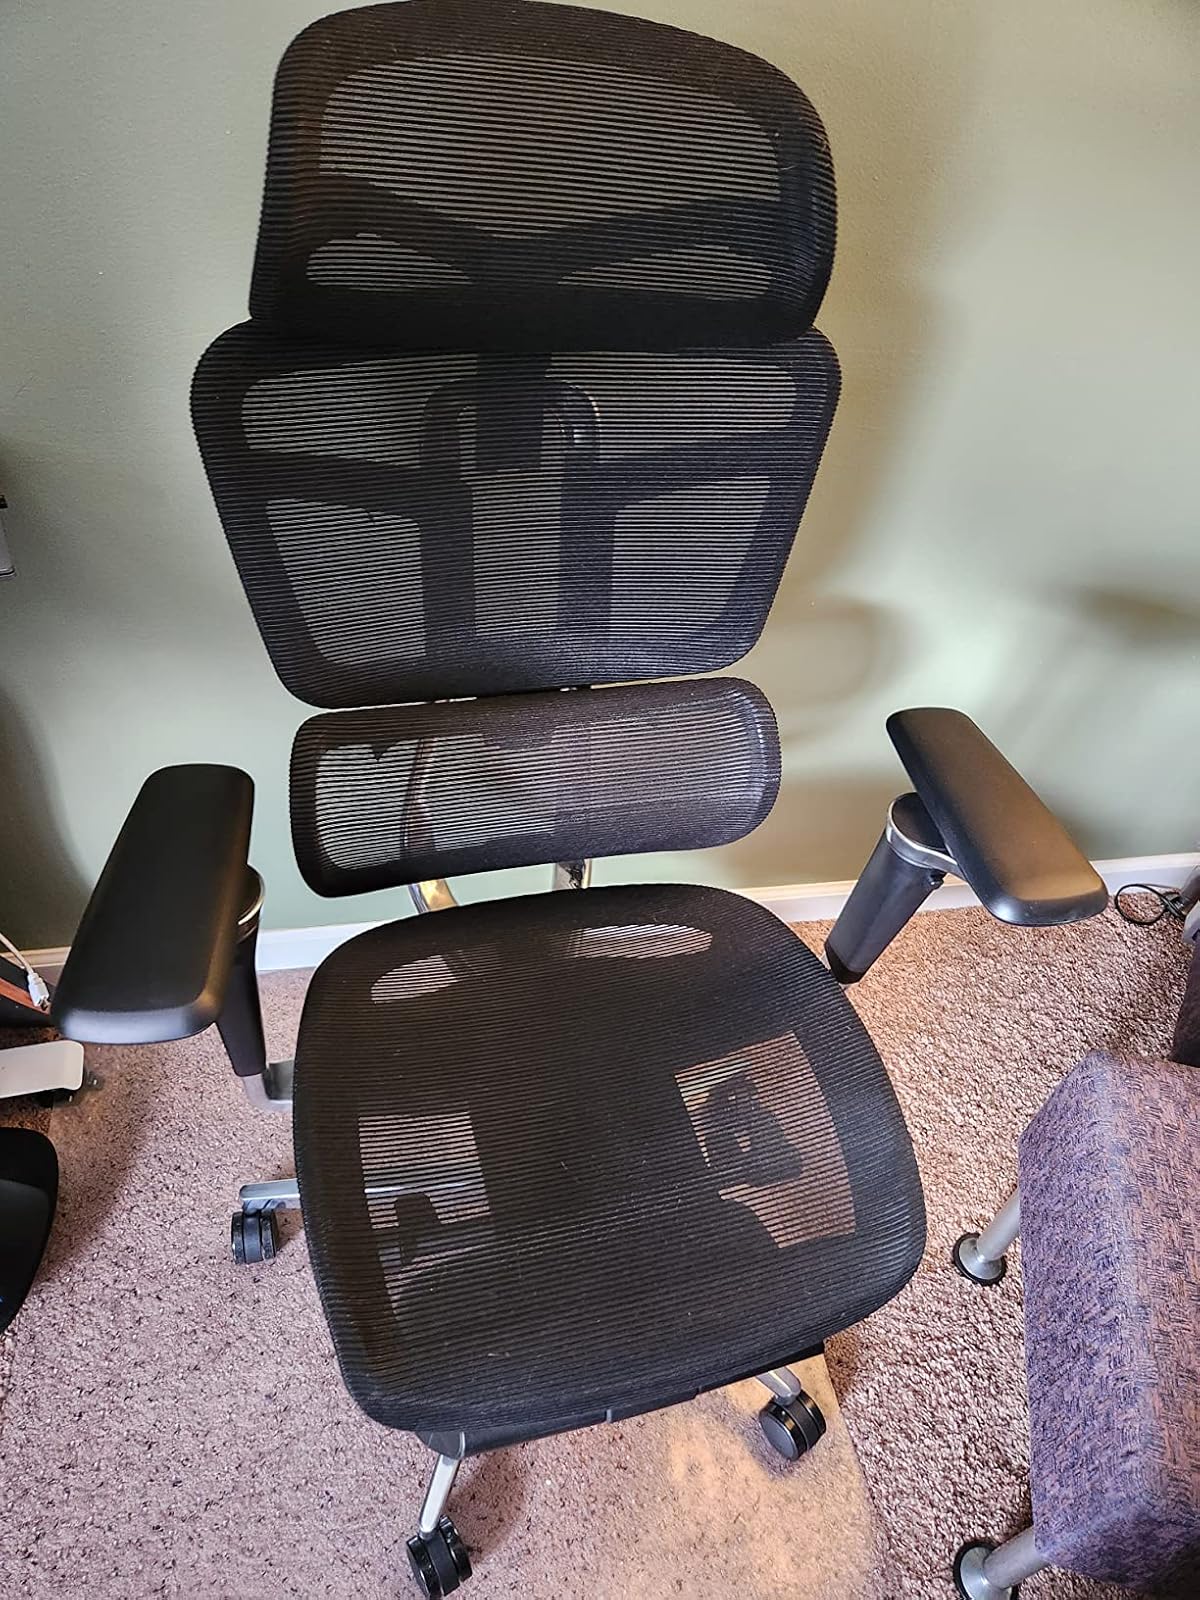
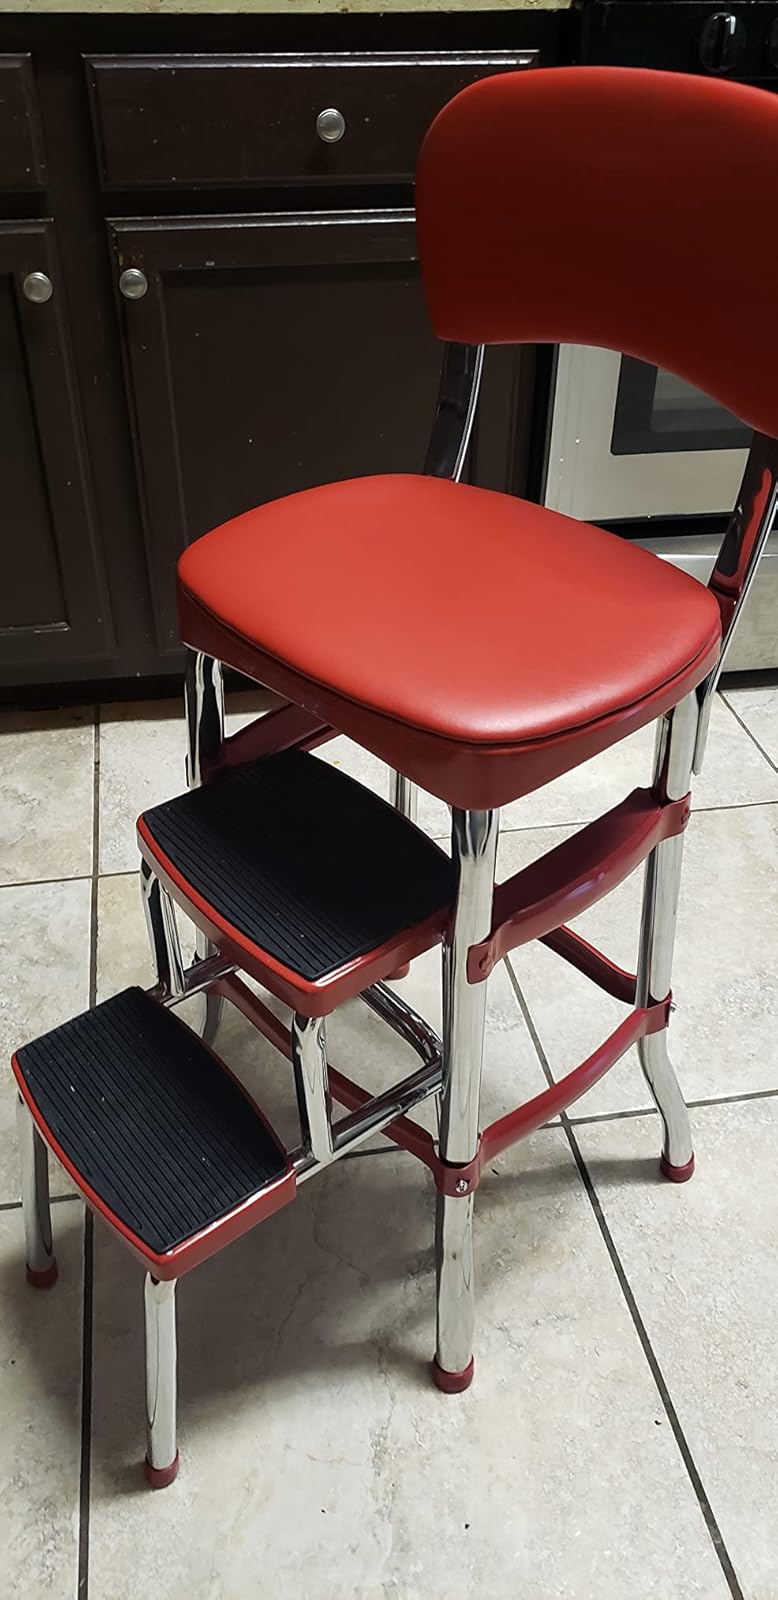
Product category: items_chair
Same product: no